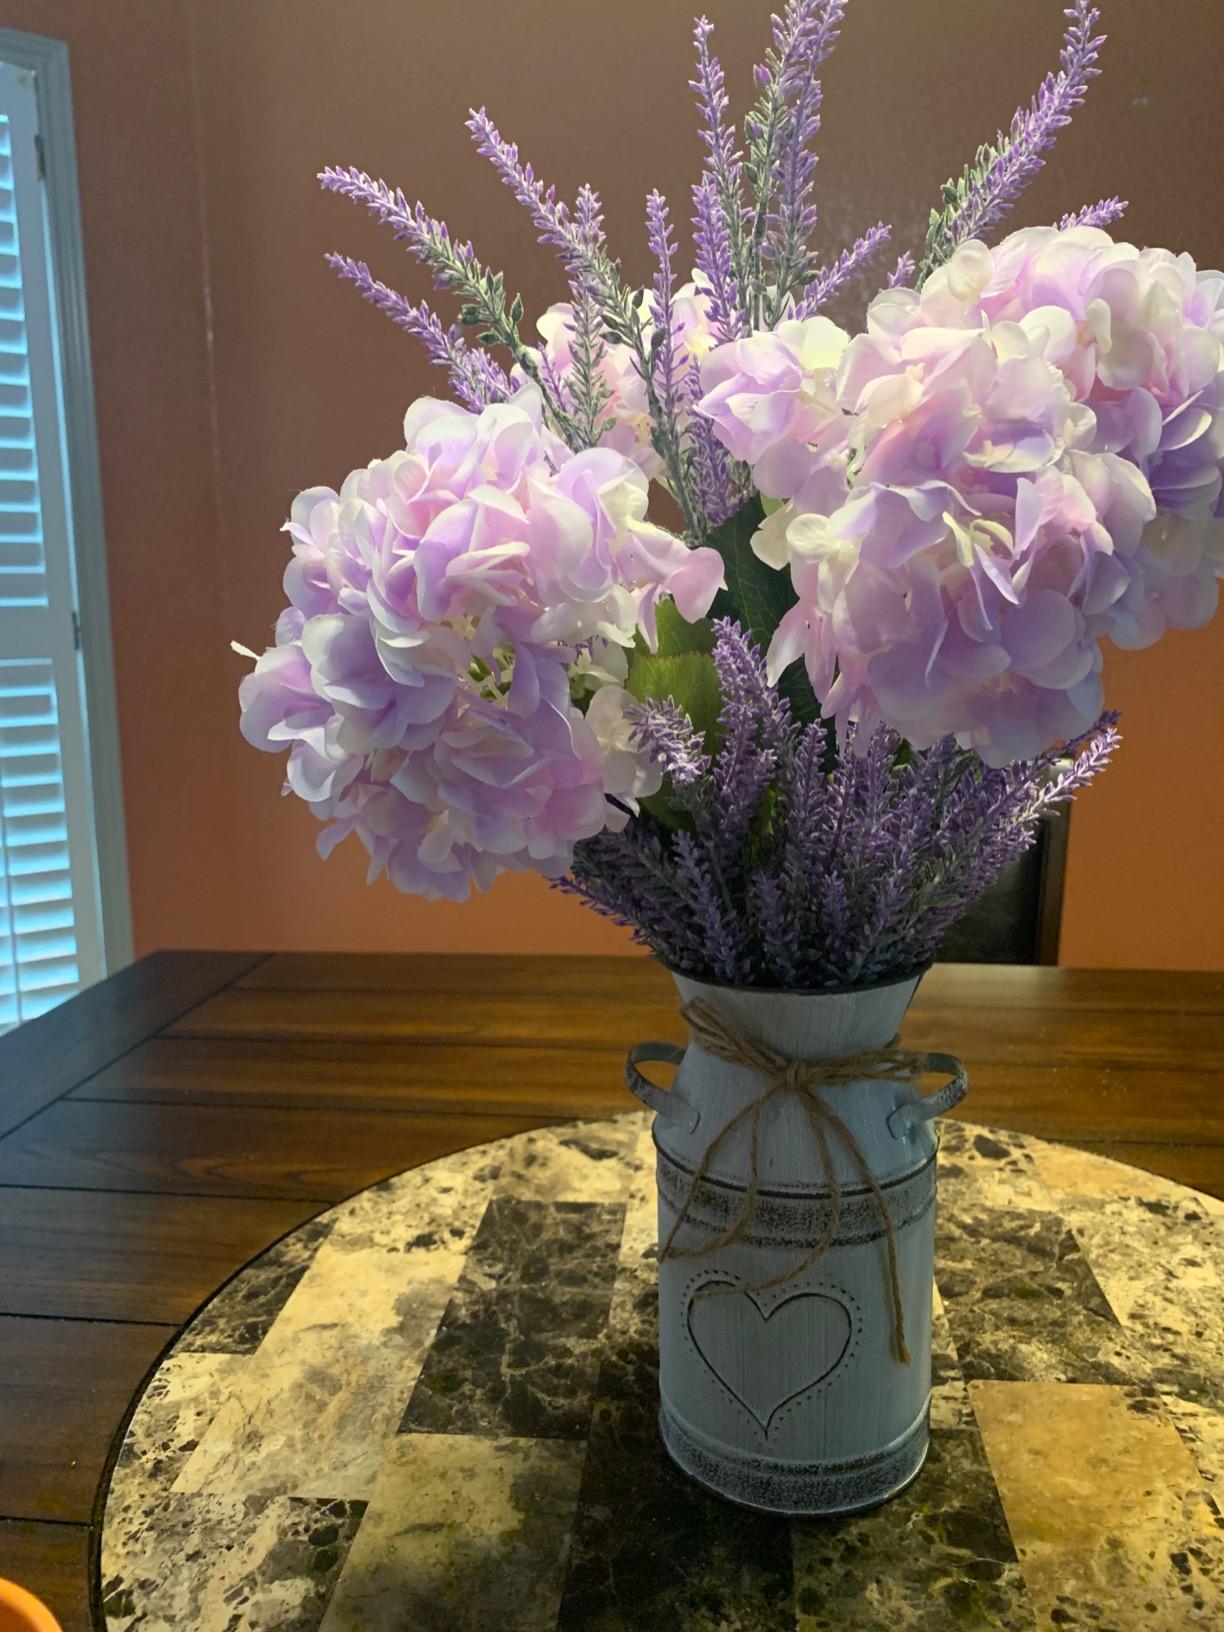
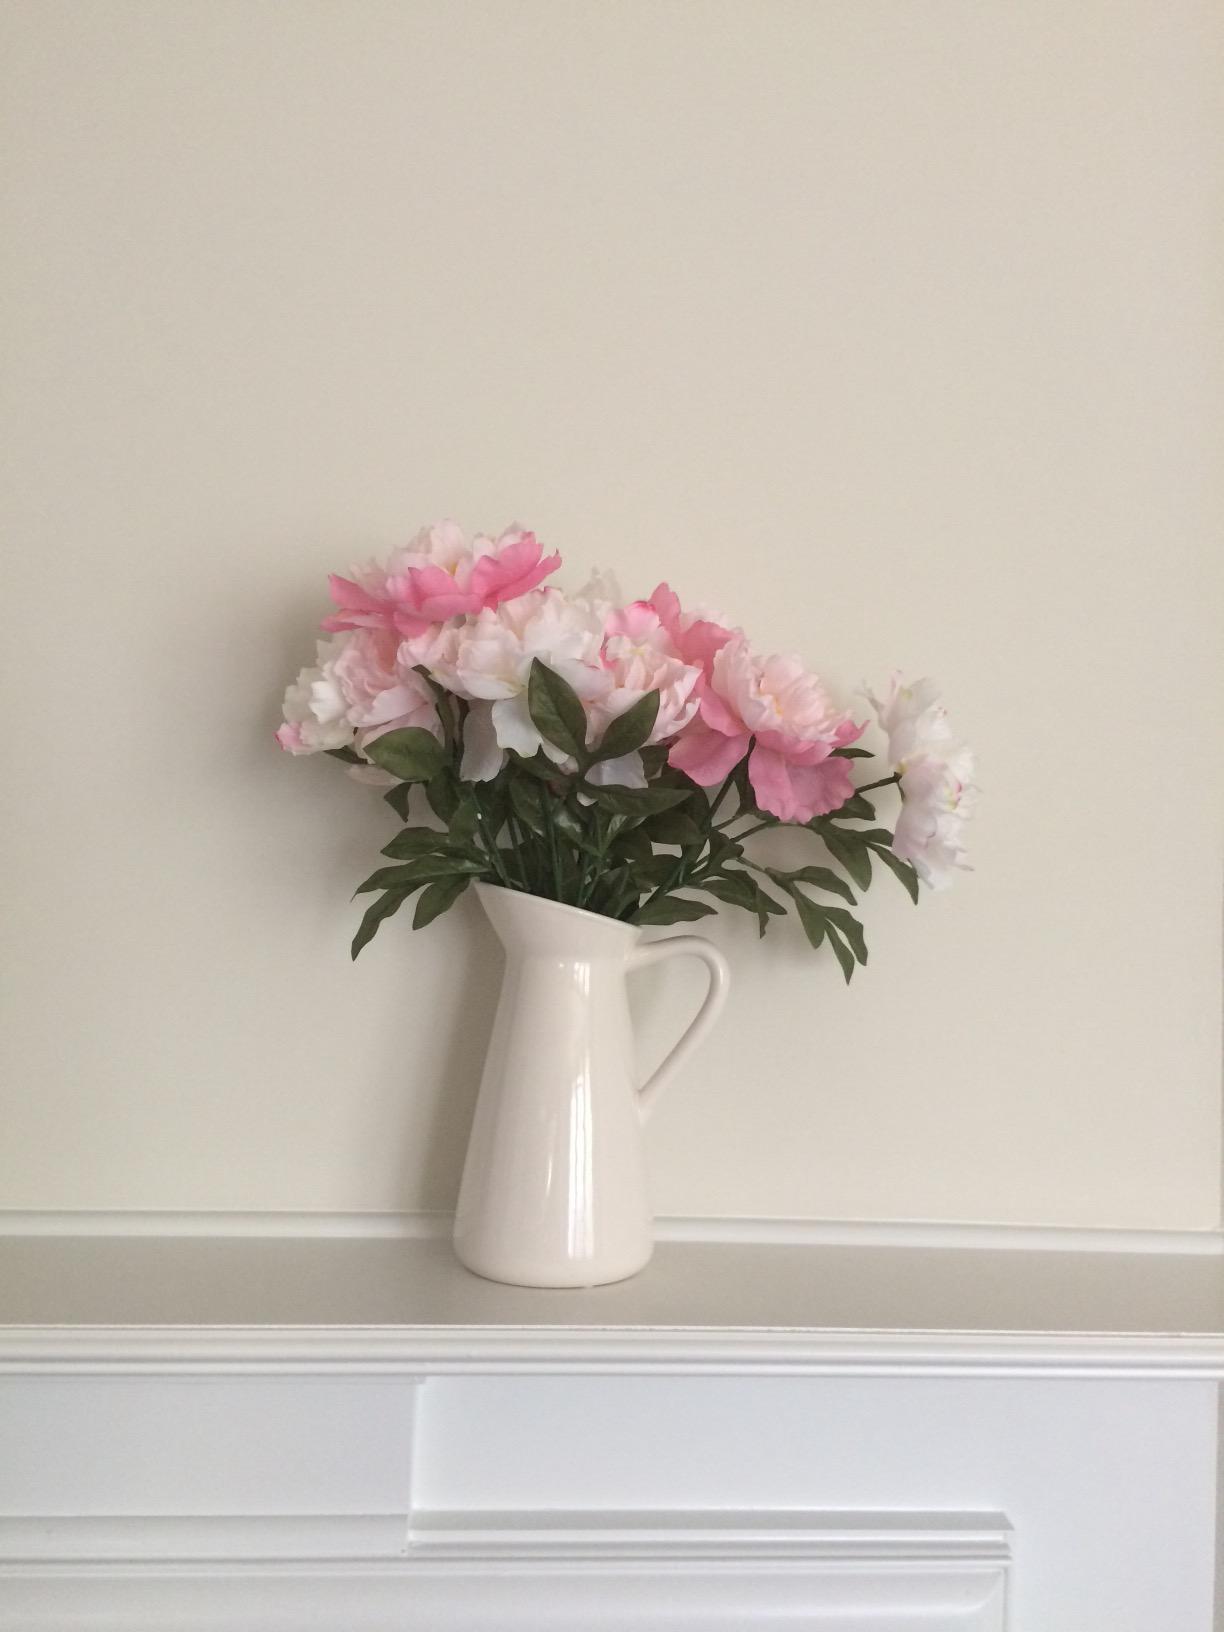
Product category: vase
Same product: no